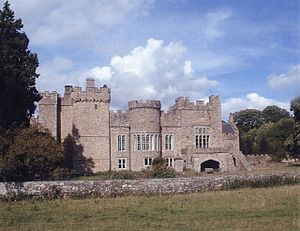
Borge og slotte i England / Northumberland
Denne liste over borge og slotte i England er ikke en liste over alle bygninger og steder, hvor ordet ”castle” indgår i navnet eller en liste over bygninger, som er en borg i middelalderlig henseende. Det er heller ikke en liste over alle borge og slotte, der nogensinde er bygget i England: Mange er forsvundet sporløst, men er hovedsageligt en liste over bygninger og ruiner. De bygninger, som er bevaret, er alle blevet ændret i løbet af historien.